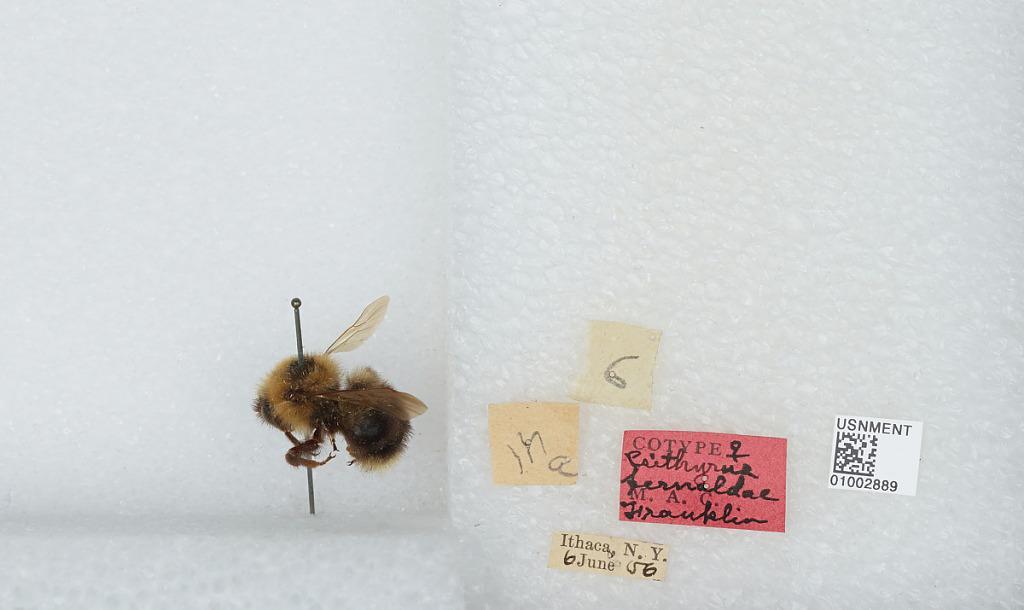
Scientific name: Bombus (Psithyrus) fernaldae (Franklin)
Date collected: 1956-6-6
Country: United States
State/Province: New York
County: Tompkins
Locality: Ithaca
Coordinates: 42.4433, -76.5
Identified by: Franklin